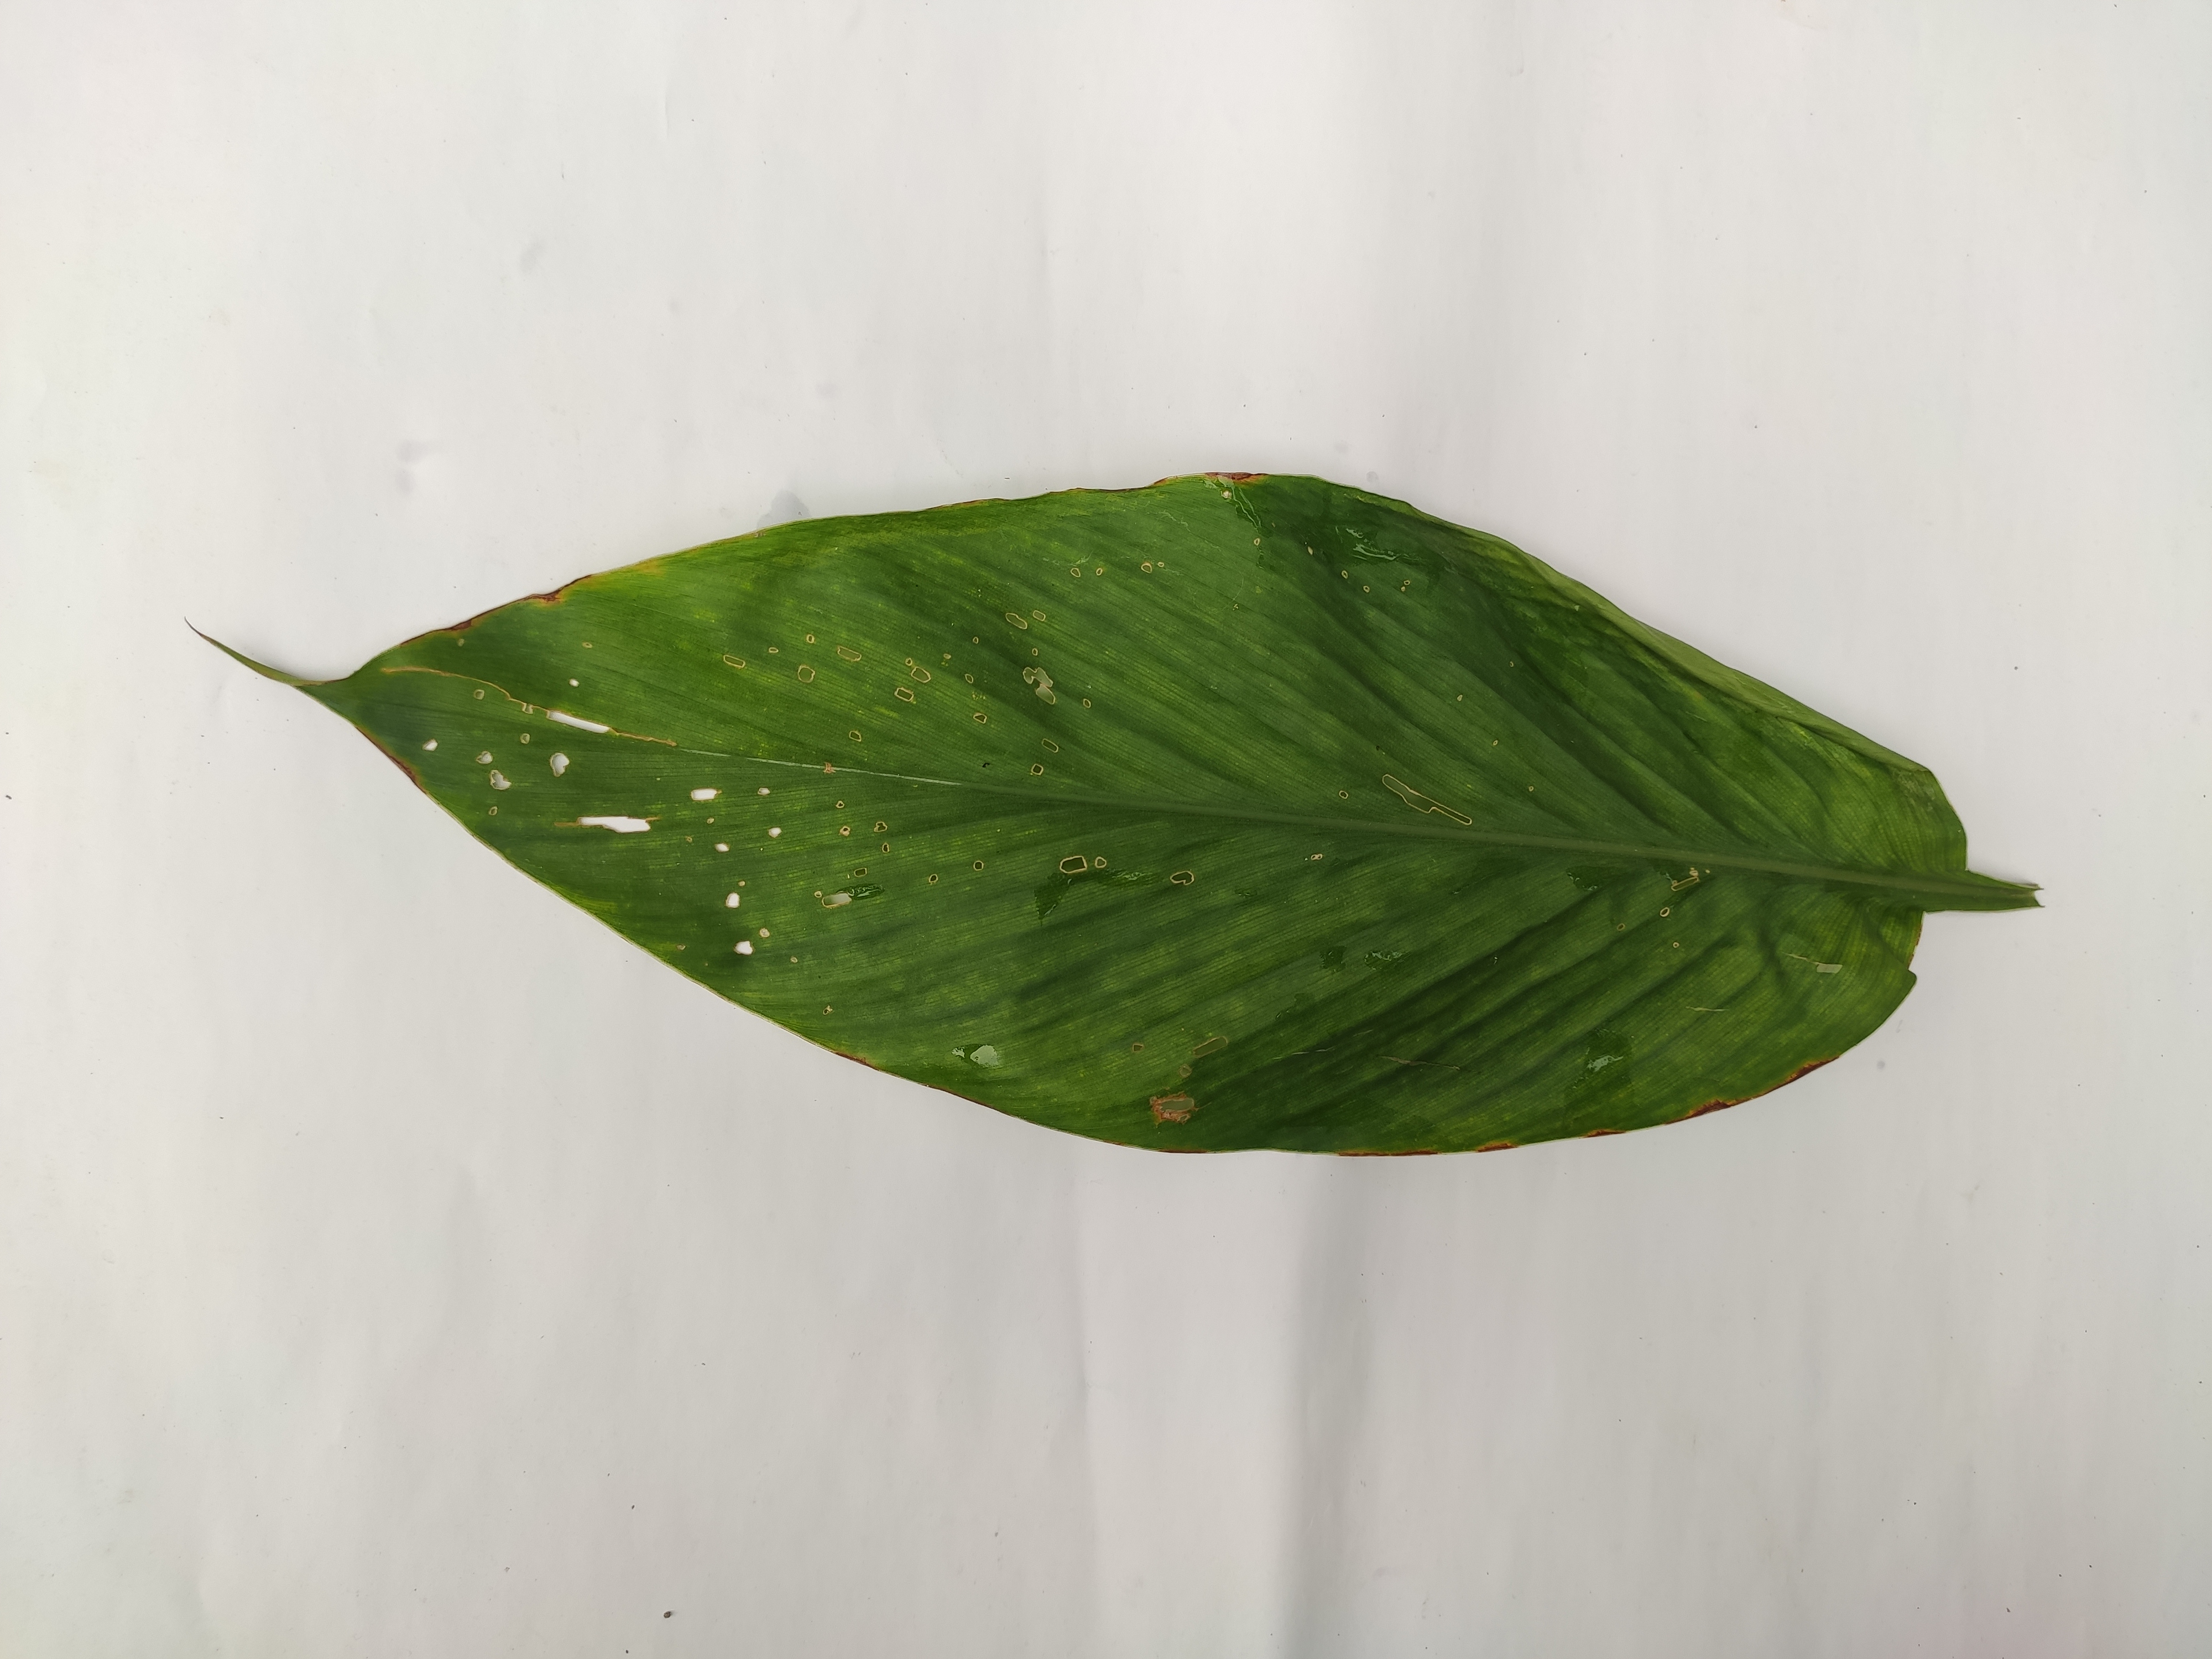
Label: Aphids_Disease